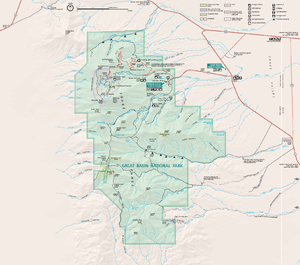
Le parc national du Grand Bassin est un parc national situé aux États-Unis, dans l’État du Nevada, à proximité de la frontière avec l’Utah. Le parc tient son nom du Grand Bassin, une région sèche et montagneuse située entre la Sierra Nevada et les Montagnes Rocheuses. Il couvre une superficie de 312 km².